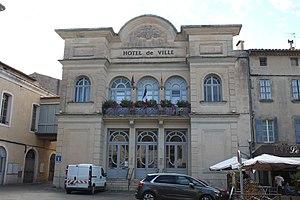
Hôtel de ville d'Apt.
Apt est une commune française, sous-préfecture du département de Vaucluse, dans la région Provence-Alpes-Côte d'Azur.